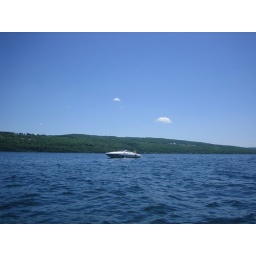
because they ran out of fishing boats - so we paddled around seneca lake in a paddleboat